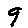
Label: 9